Lanza del Vasto

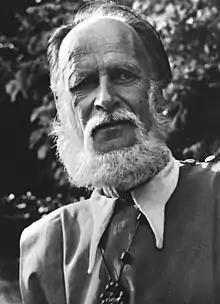
Lanza del Vasto

Lanza del Vasto (born Giuseppe Giovanni Luigi Maria Enrico Lanza di Trabia-Branciforte; 29 September 1901 – 6 January 1981) was an Italian philosopher, poet, artist, Catholic and nonviolent activist.